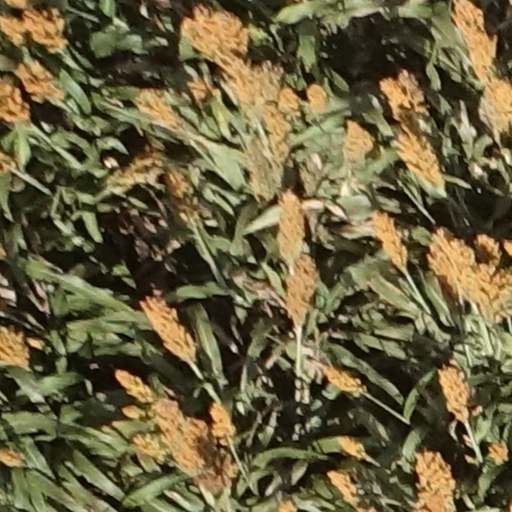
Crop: sorghum